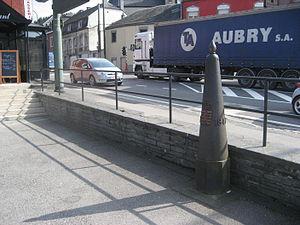
Une borne frontalière belgo-luxembourgeoise à Martelange
Rombach est un village luxembourgeois de la commune de Rambrouch, dans le canton de Redange.
La frontière entre la Belgique et le Luxembourg est la frontière séparant, sur 148 kilomètres, la Belgique et le Luxembourg.
Martelange est une commune francophone de Belgique située en Région wallonne dans le Pays d'Arlon et dans la province de Luxembourg, ainsi qu’une localité où siège son administration.